Pomponia gens

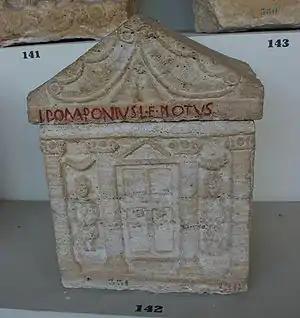
Etruscan urn containing the ashes of Pomponius Notus

The gens Pomponia was a plebeian family at ancient Rome. Its members appear throughout the history of the Roman Republic, and into imperial times. The first of the gens to achieve prominence was Marcus Pomponius, tribune of the plebs in 449 BC; the first who obtained the consulship was Manius Pomponius Matho in 233 BC.